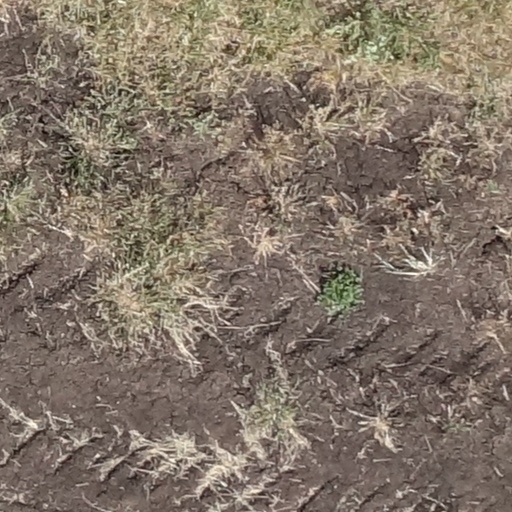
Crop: sorghum